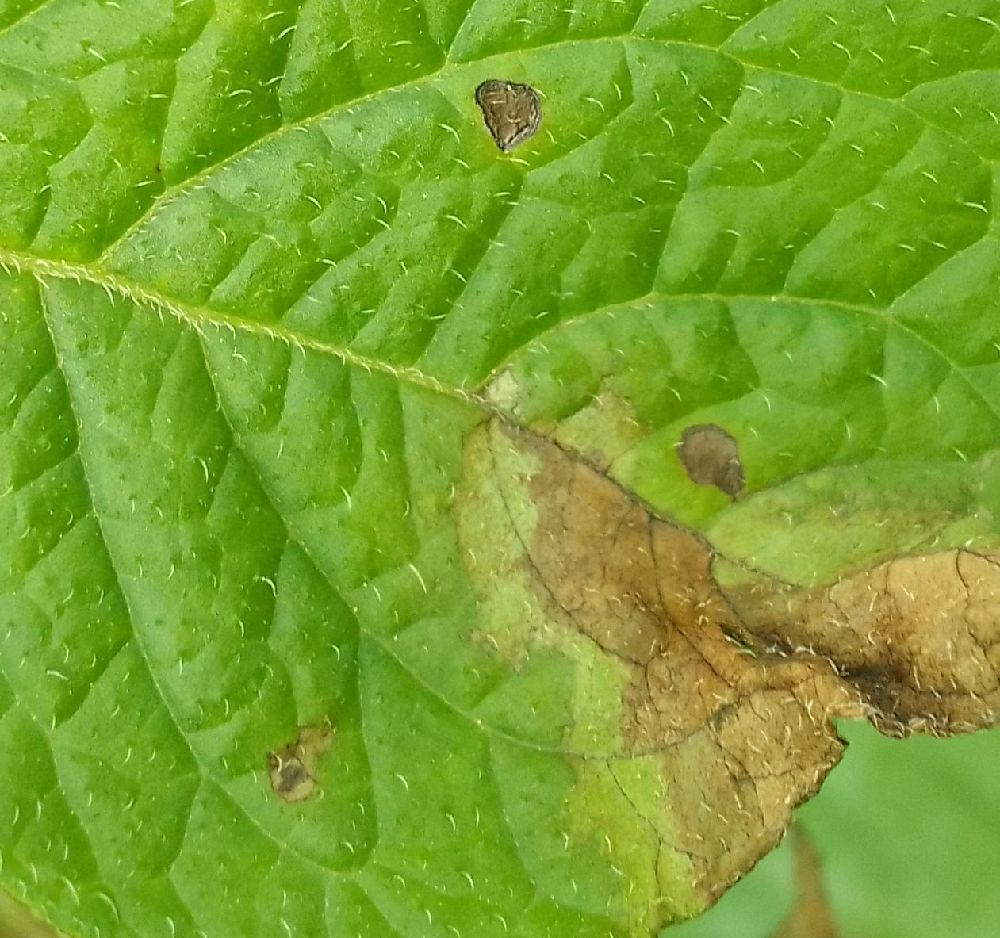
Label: Late blight